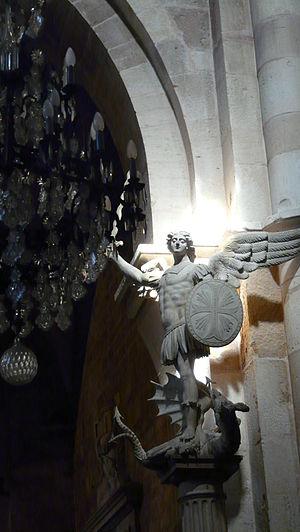
Représentation de l'arc ange Saint Michel, Église de Beaune, France
L'ange dans l'art veut recenser les origines et les différentes variantes de l'utilisation de la représentation de la figure tutélaire de l'ange dans les arts figuratifs en particulier l'art chrétien dans ses différentes formes d'expression : les tableaux retables, les fresques, les sculptures, les vitraux, les mosaïques.